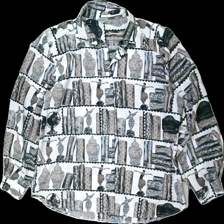
View: front
Type: Shirt
Category: Men
Brand: Oscar Of Sweden
Colors: White, Black, Brown, Multicolor
Material: 100% polyester
Pattern: Other
Cut: Regular
Size: 44
Season: All
Trend: 80s
Stains: Major
Damage: fläckar krage
Damage location: top center
Damage 2 location: bottom right
Price range: <50
Recommended usage: Reuse
Description: vintage skjorta med böcker och statyer på, fläckig krage
Comment: special låda, vintage